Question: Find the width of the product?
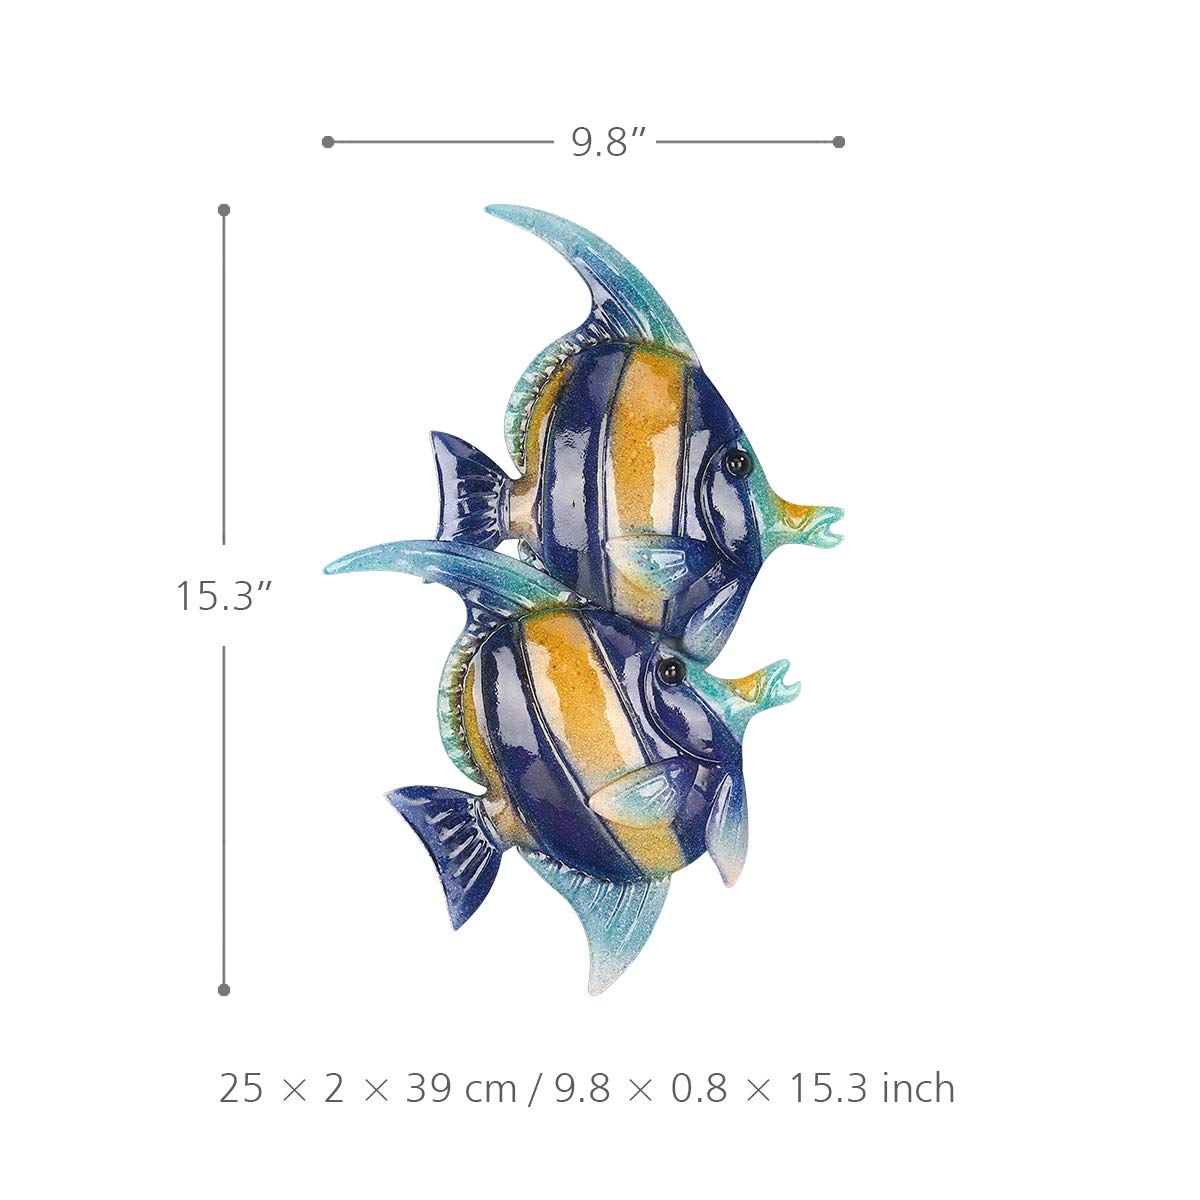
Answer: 9.8 inch